Niels Wubben

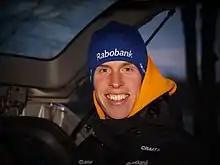

Niels Wubben (born 20 February 1988) is a Dutch former professional cyclo-cross cyclist. He represented his nation in the men's elite event at the 2016 UCI Cyclo-cross World Championships in Heusden-Zolder.